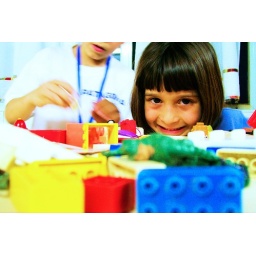
Oasis @ The Girl in the dirty shirt